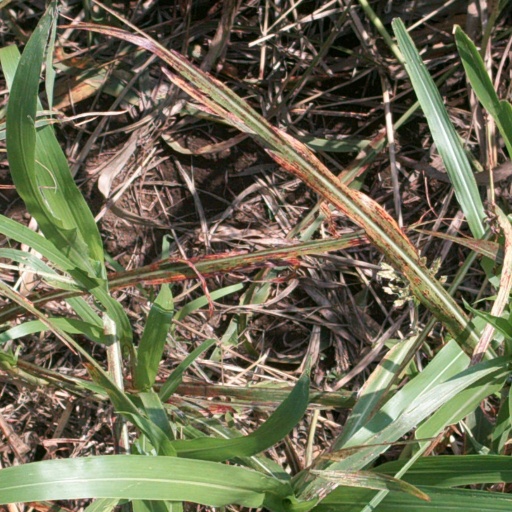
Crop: sorghum